Substitutional fuel

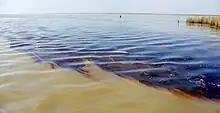
Oil pollutes the water in the Gulf of Mexico off the coast of Louisiana.

Substitutional fuel has been gaining popularity along with renewable energy in the United States over the past several decades. The Energy Independence and Security Act of 2007 requires that U.S. transportation fuels contain 36 billion gallons of renewable fuels.